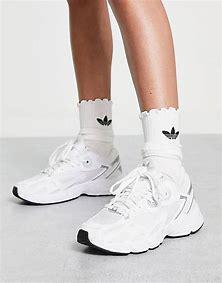
Brand: Adidas
Model: Astir